Cyatheaceae

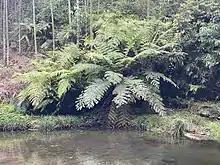

Cyatheaceae can be distinguished from arborescent "Dicksonia" by the presence of scales, the position of the sori, and the morphology of sporangia and spores. In the Cyatheaceae, the sori occur away from the margins of the pinnules, and are elongate or rounded.